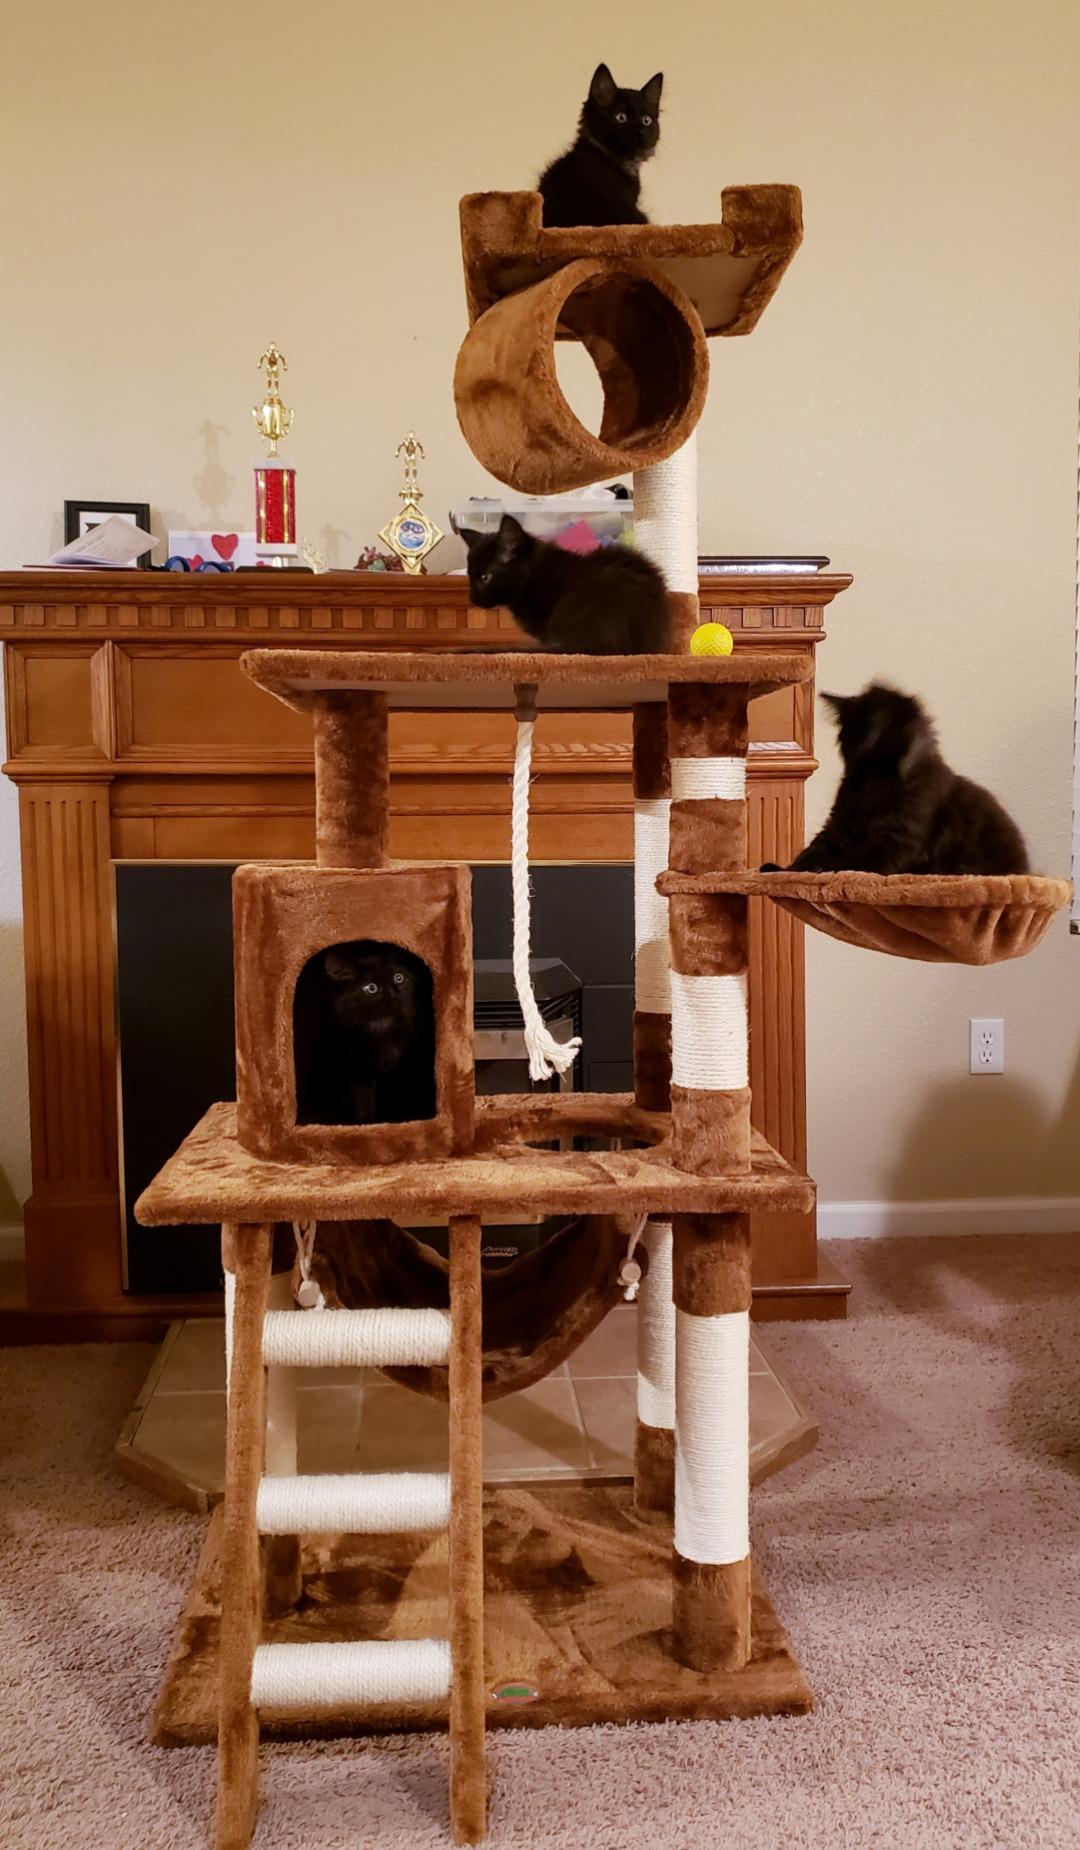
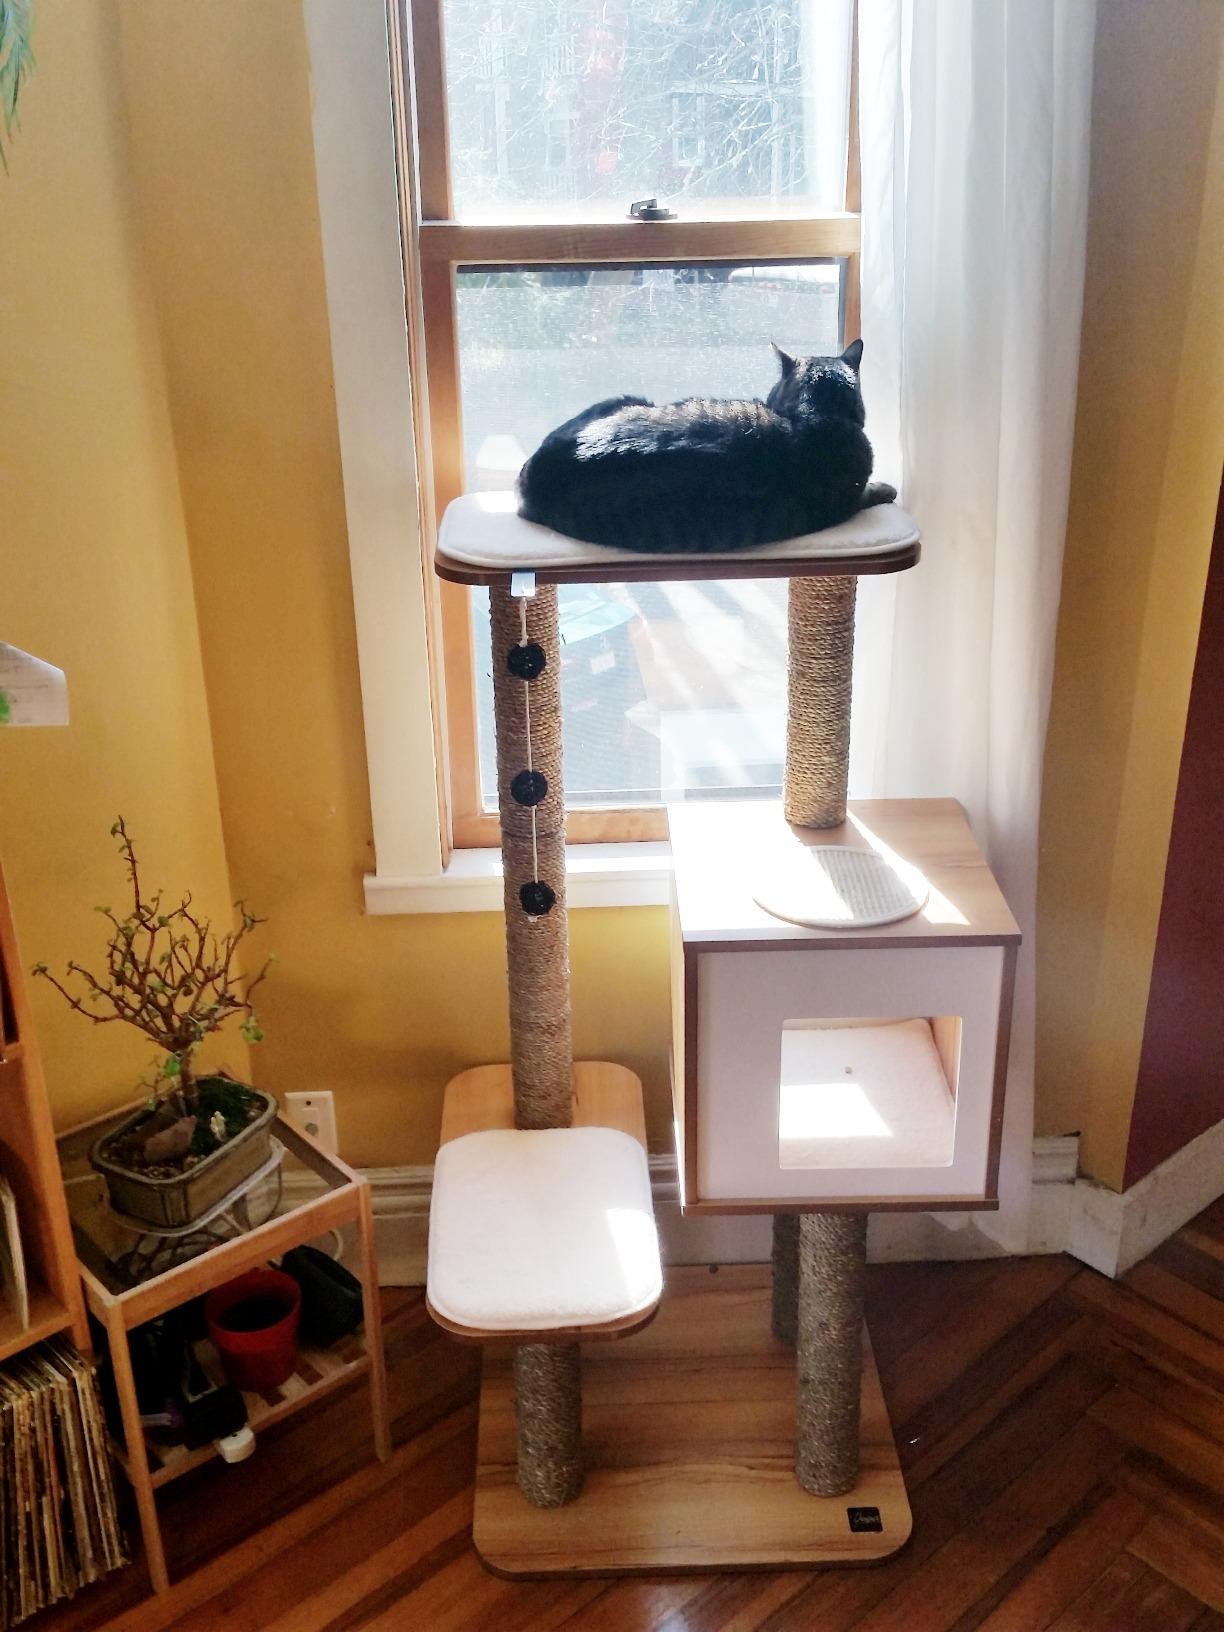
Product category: items_cat tree
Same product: no